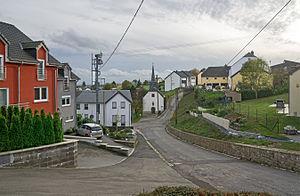
Merscheid est une section de la commune luxembourgeoise d’Esch-sur-Sûre située dans le canton de Wiltz.